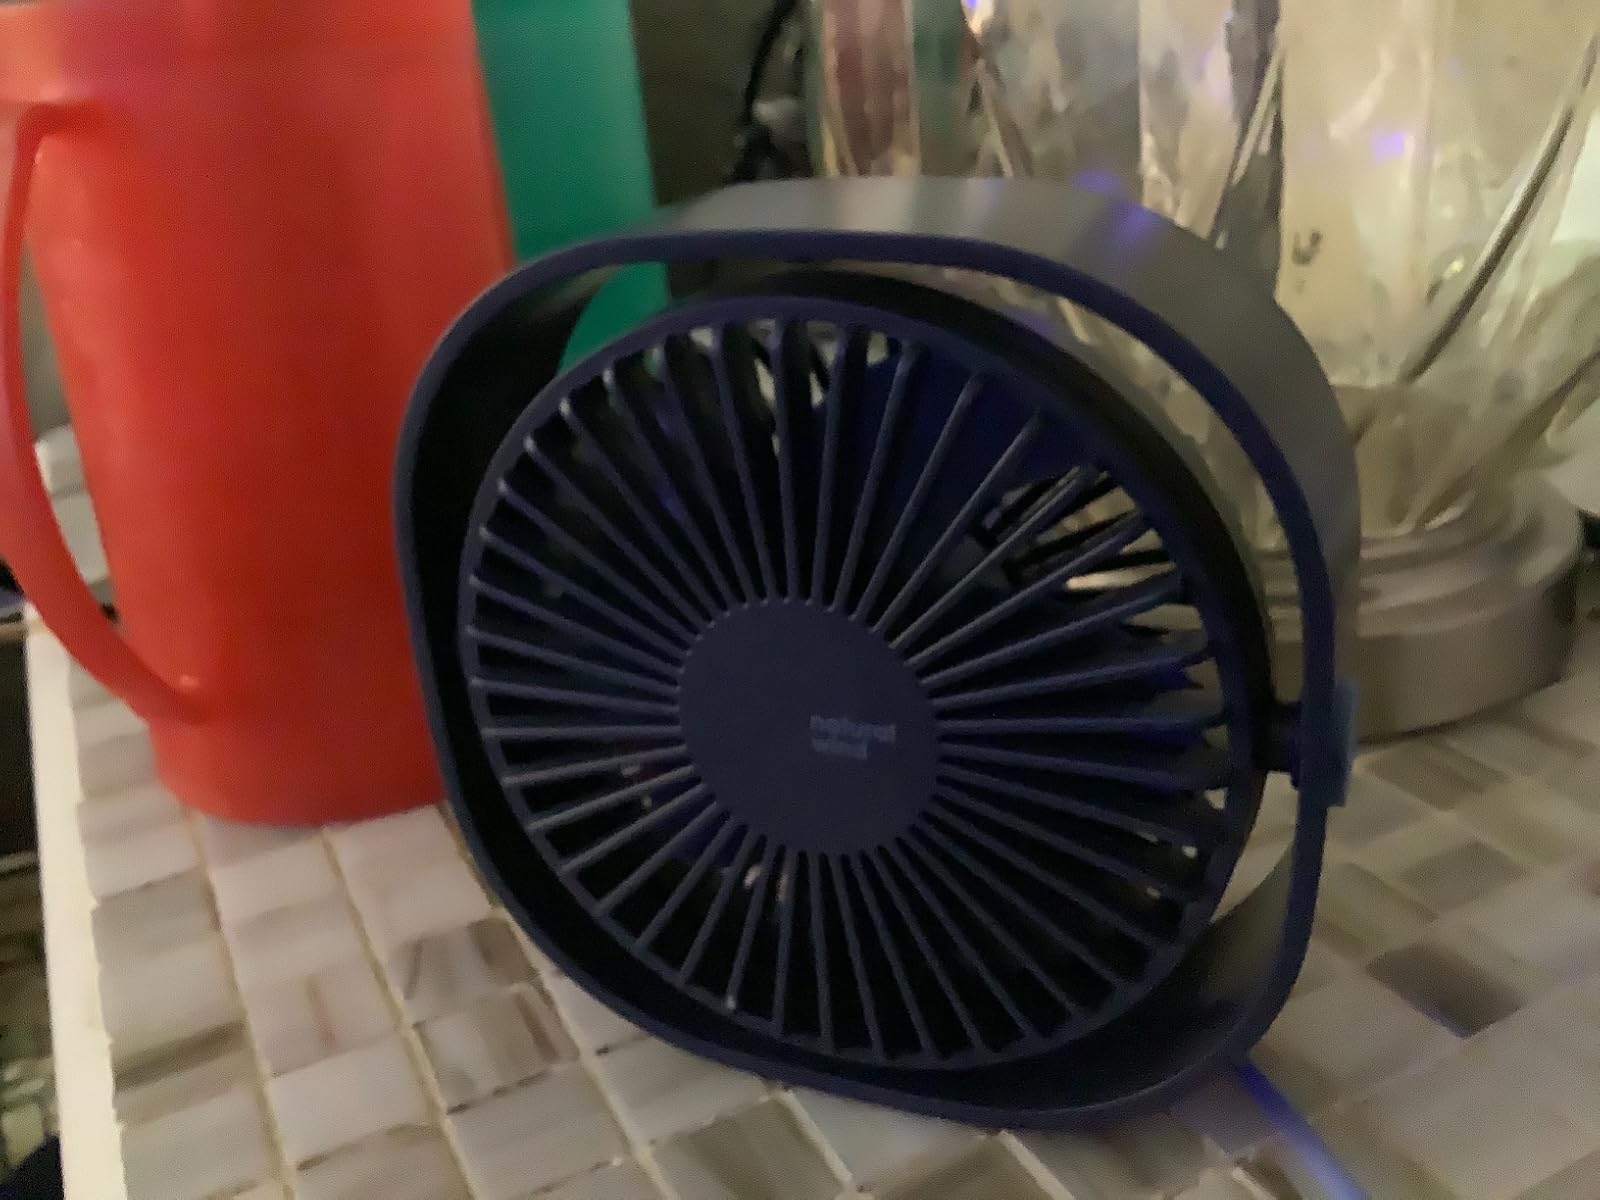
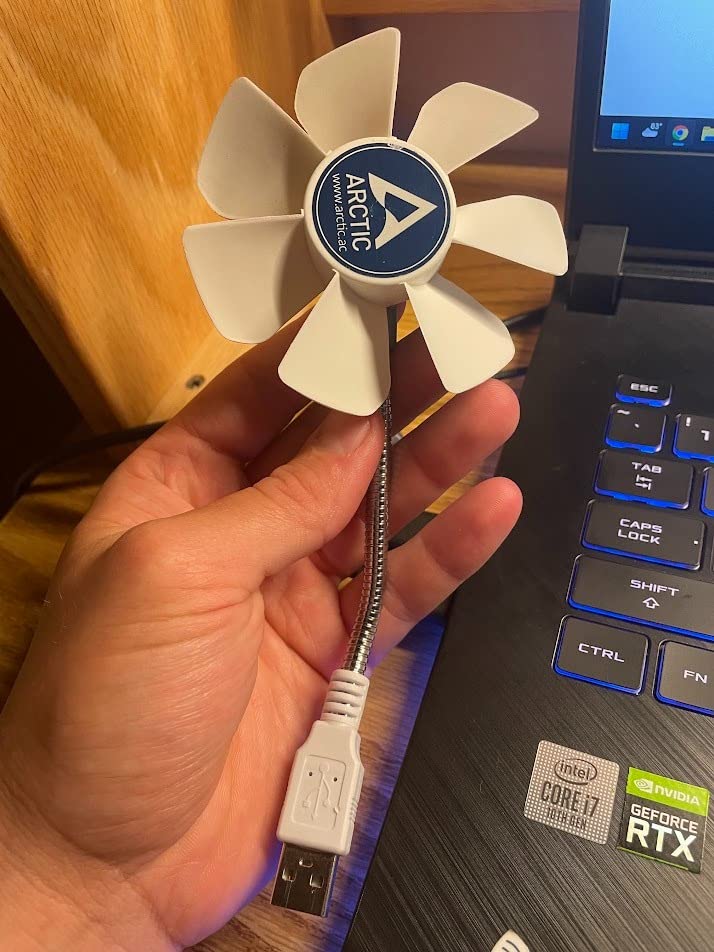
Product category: fan
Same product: no